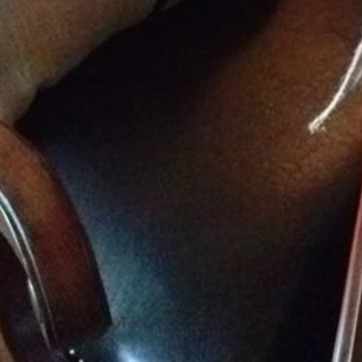
Material: leather